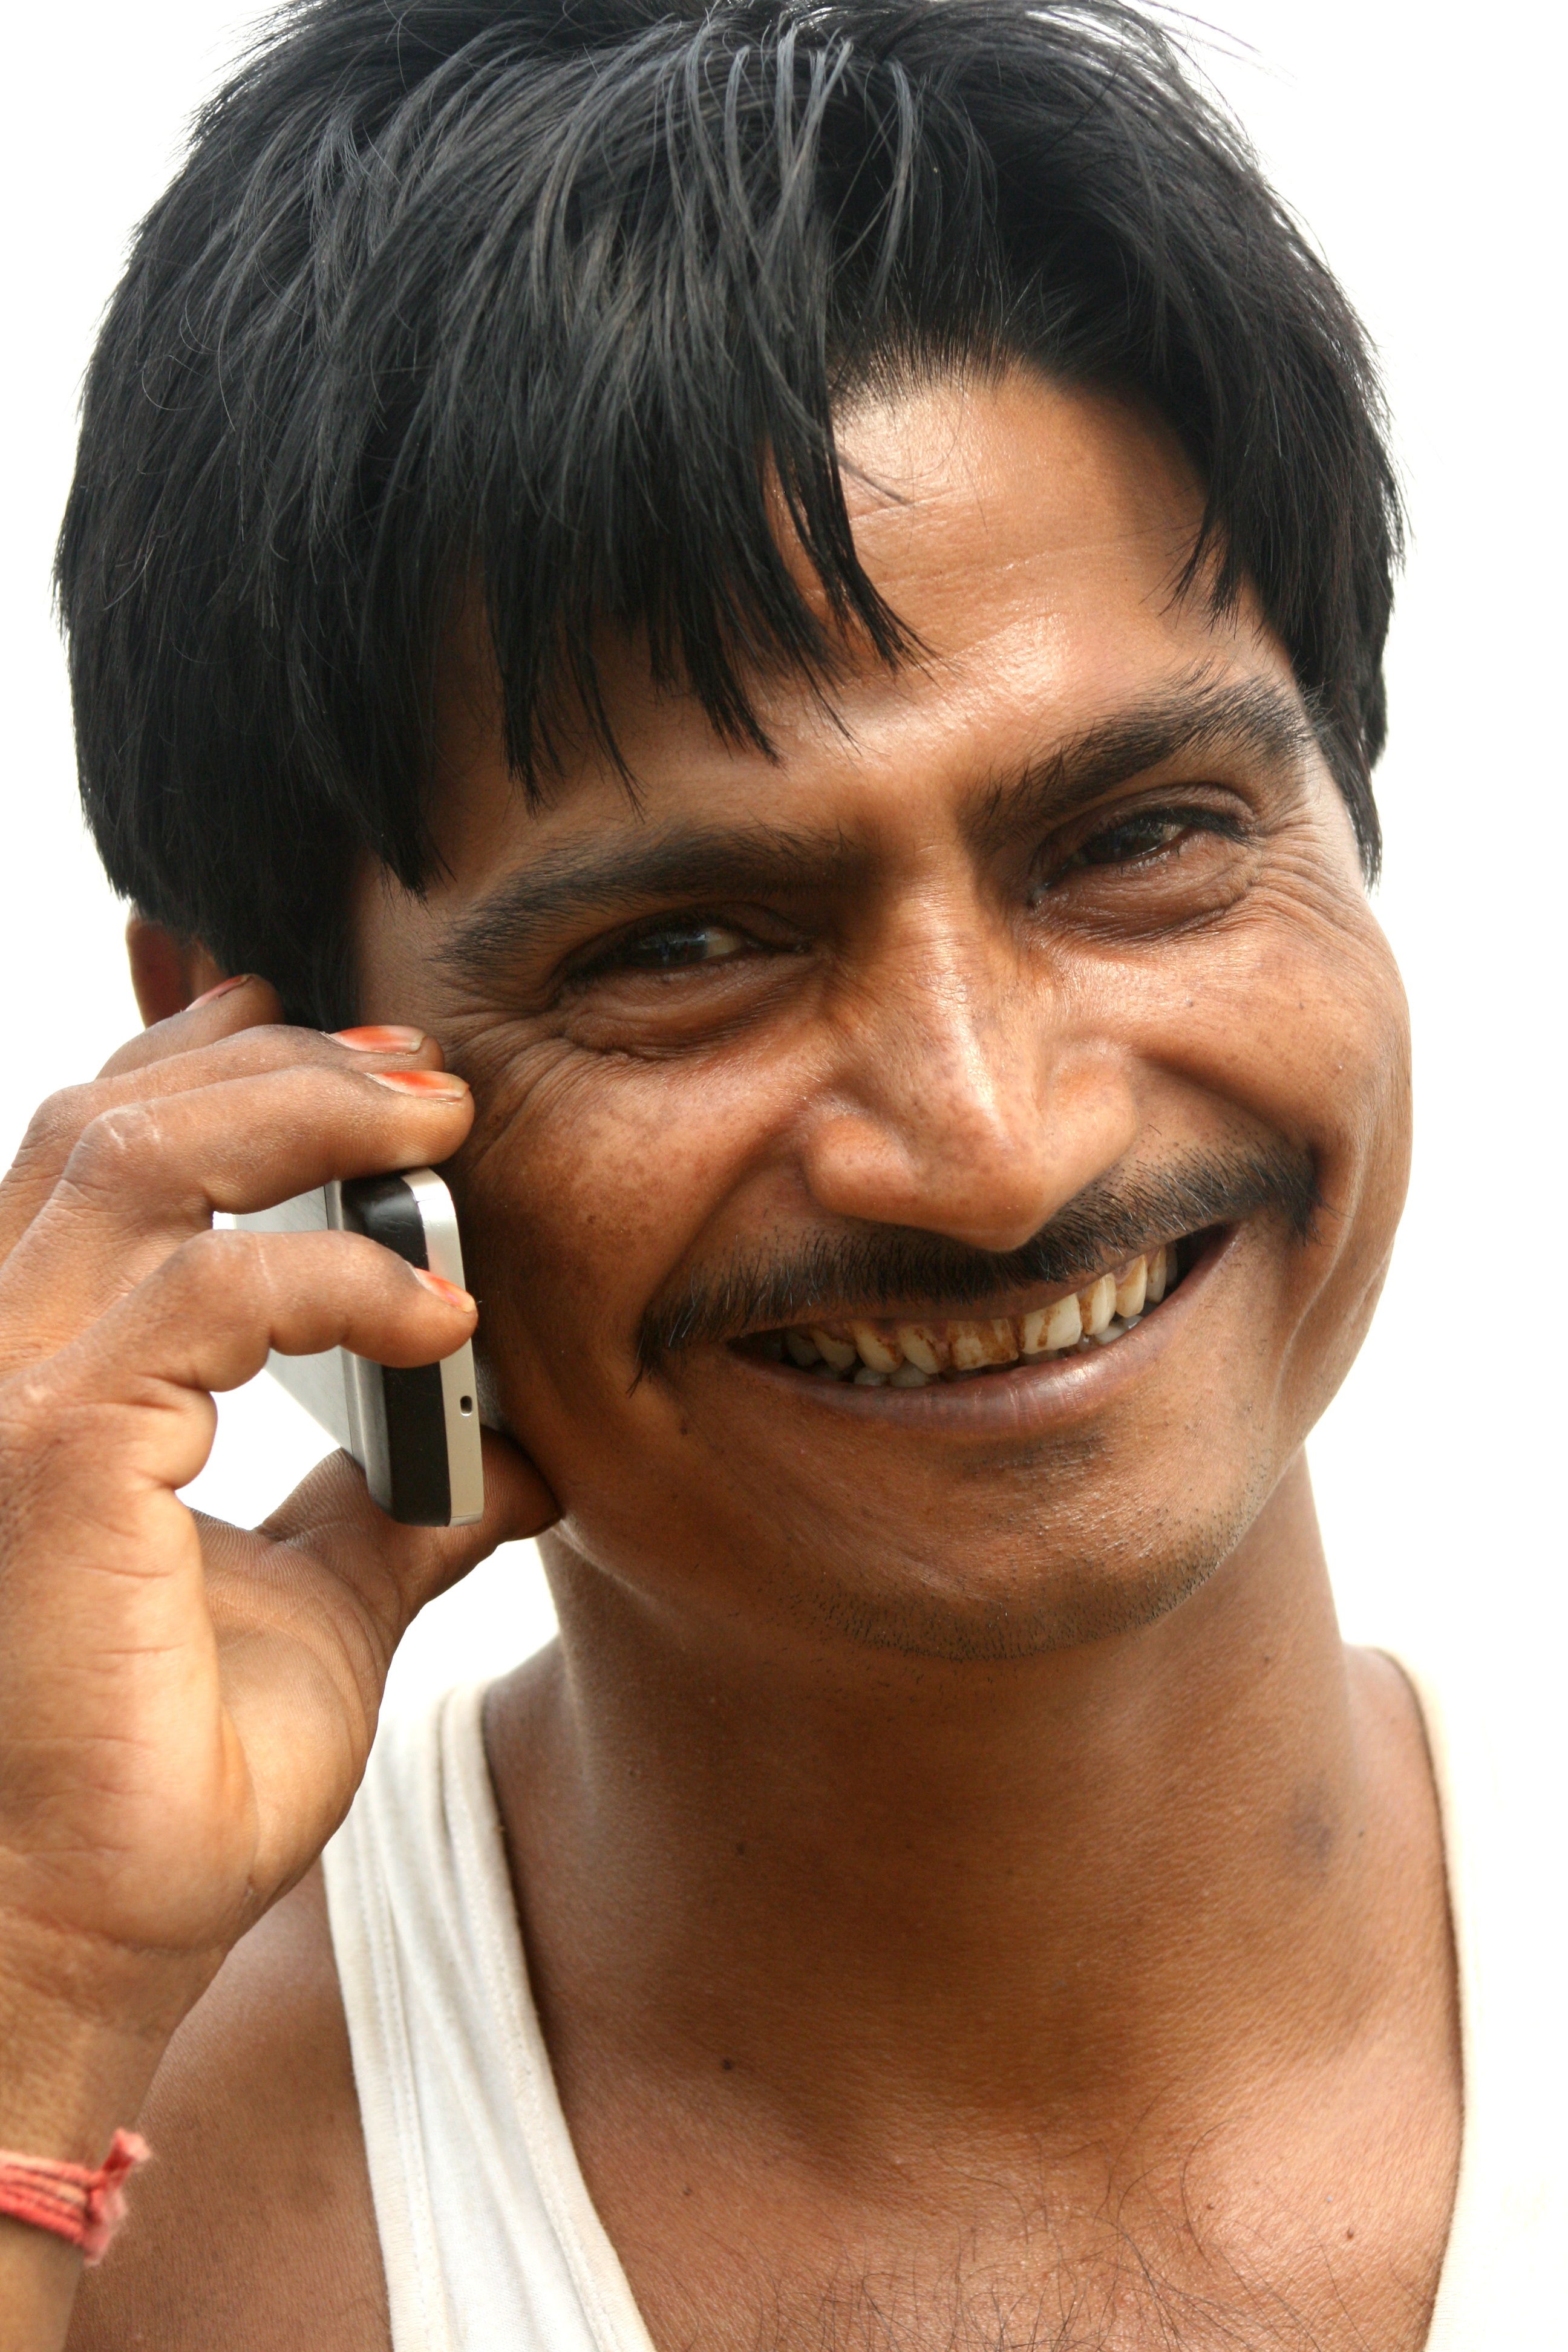
people, hair, technology, male, portrait, arm, hairstyle, smile, muscle, mouth, close up, black hair, face, nose, cheek, head, skin, costume, wig, indian, farmers, forehead, jaw, brown hair, talking phone, chin, bad teeth, facial hair